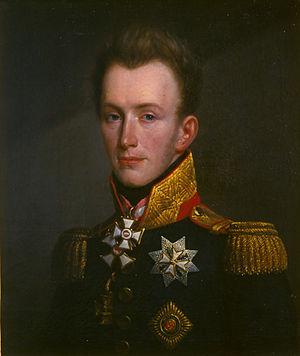
Aux Pays-Bas, depuis 1815, plusieurs princes ont été les héritiers de la Couronne néerlandaise.
Le château des Princes de Croÿ est situé sur le point culminant du petit plateau entre Senne et Haine que forme l'assiette de la ville belge du Rœulx et de l'abbaye Saint-Feuillien. Il fait partie du patrimoine majeur de Wallonie. Avec son domaine, ils sont la propriété de la Maison de Croÿ depuis près de 600 ans.
La principauté d'Orange est une ancienne principauté souveraine créée en 1181, date à laquelle Bertrand Iᵉʳ des Baux fait reconnaître son titre de prince par l'empereur Frédéric Iᵉʳ Barberousse. Elle est presque entièrement enclavée dans le Comtat Venaissin et a sa capitale dans la ville d'Orange, dans l'actuel département de Vaucluse, en France.
La princesse Charlotte Augusta de Galles, née à Londres le 7 janvier 1796 et décédée à Surrey le 6 novembre 1817, était un membre de la famille royale britannique, devenue princesse de Saxe-Cobourg-Saalfeld.